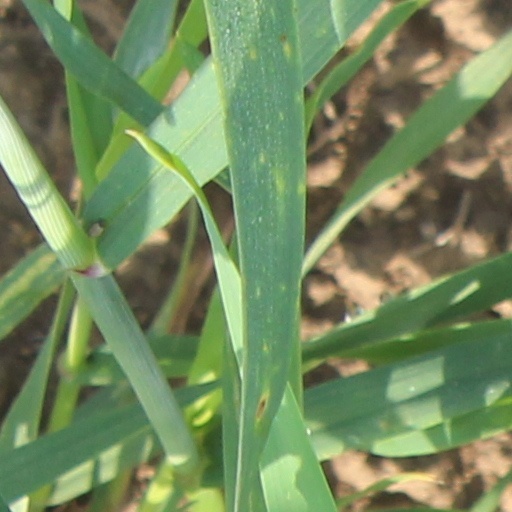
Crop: wheat